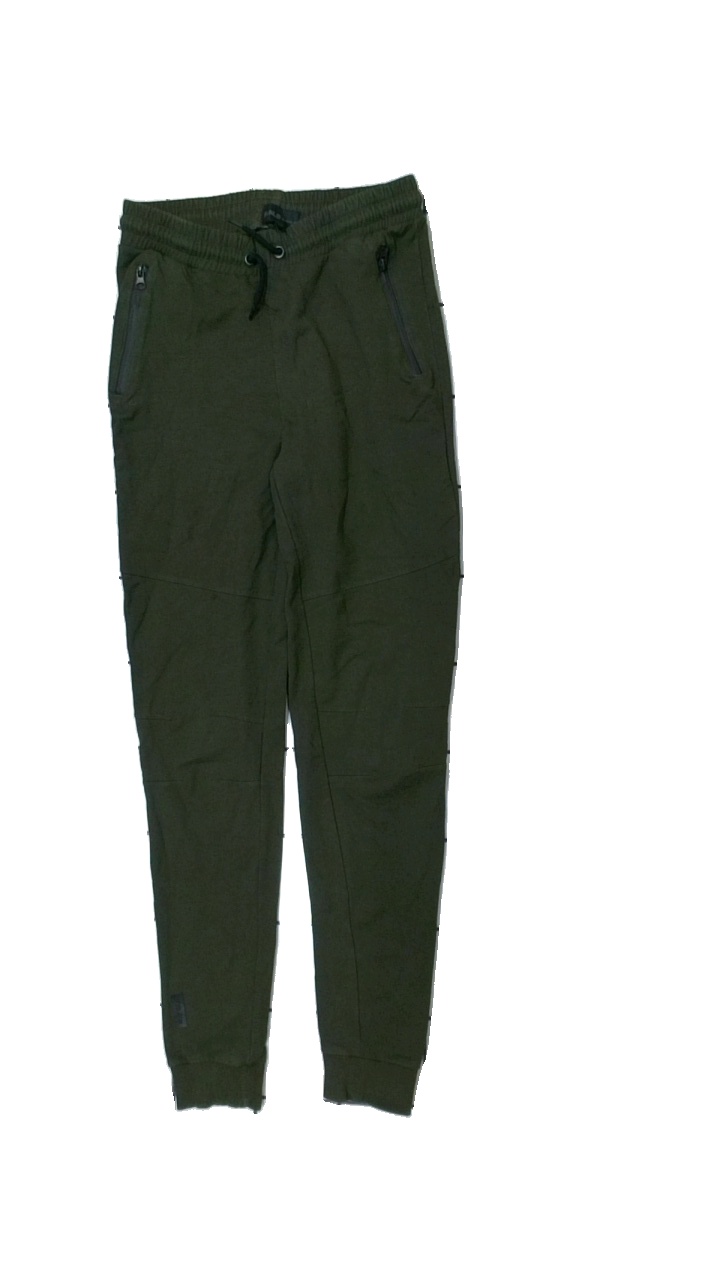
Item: Trousers (Children)
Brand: D.m.d
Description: gröna mjukisbyxor
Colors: Green
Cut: Regular
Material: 100% cotton
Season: All
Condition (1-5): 5
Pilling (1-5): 5
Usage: Reuse
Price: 50-100